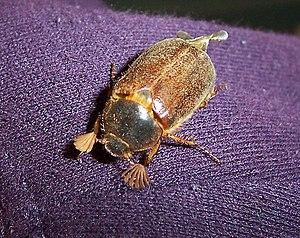
Les antennes sont des organes sensoriels portés sur la tête des insectes qui servent principalement pour l'odorat mais également pour le toucher et le goût, grâce à la présence de sensilles. Elles peuvent détecter les mouvements et l'orientation, les odeurs, le son, l'humidité et une variété de signaux chimiques. Elles peuvent également servir d'organes tactiles pour analyser l'environnement, de moyen de communication pour l'accouplement ou encore de moyen de défense.